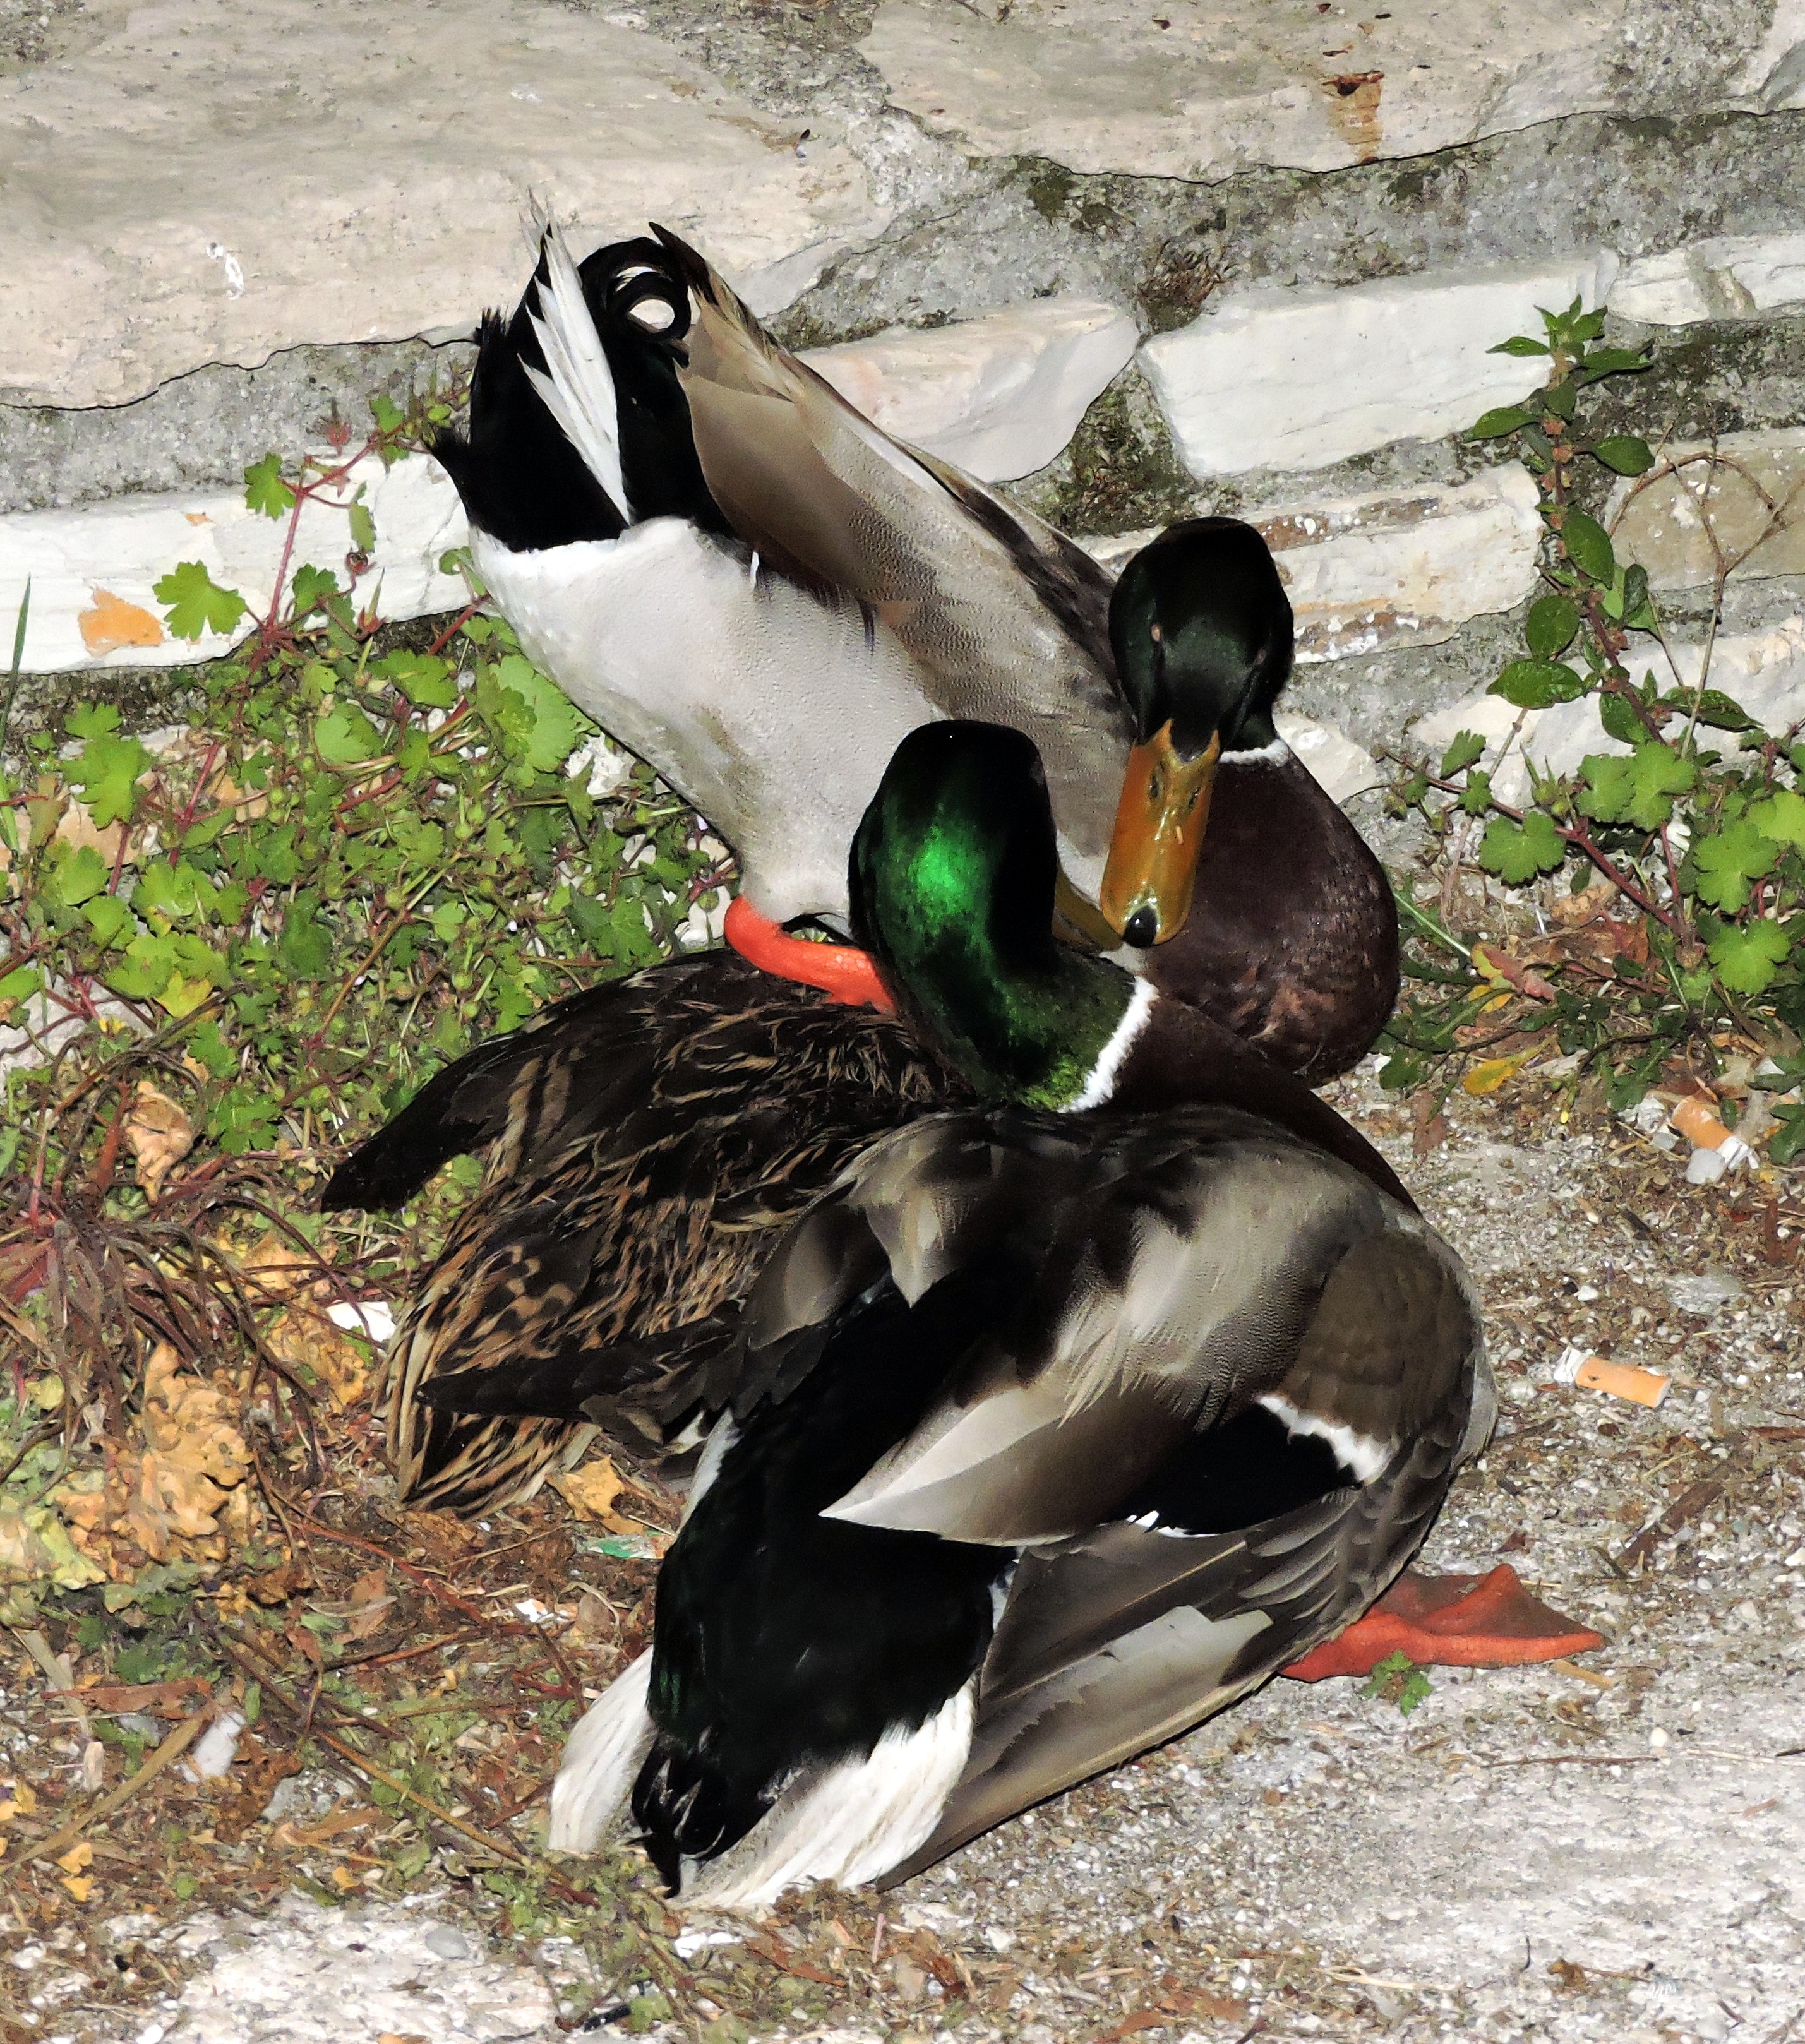
bird, wildlife, love, beak, couple, fauna, duck, animals, vertebrate, waterfowl, water bird, mallard, canard, ducks geese and swans